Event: Nepal Earthquake
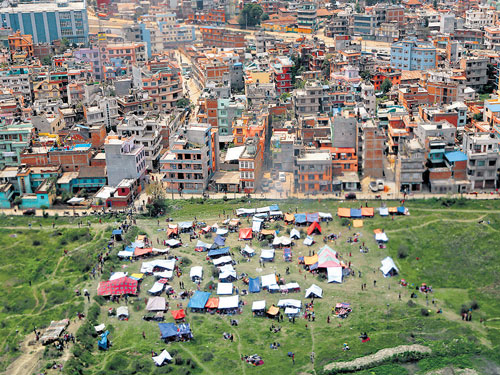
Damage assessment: no_damage